Le Grelle family

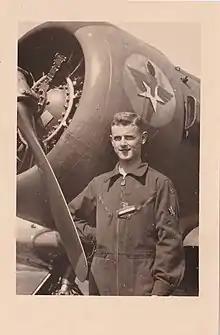
Count Hervé Le Grelle (1927-1953).

Daughter of Count Adelin Le Grelle and Rosalie de Swert, Countess Marie-Antoinette was the cousin of Cécilia Sarkozy, the second wife of former French President Nicolas Sarkozy. In 1944, at the liberation of Antwerp, she met Keith MacLellan. Like many young people of his generation, MacLellan had been forced to interrupt his studies during the war and joined the Royal Montreal Regiment, with whom he trained, was appointed an officer and sent to the United Kingdom, where he was transferred to the 1st Special Air Service (1st SAS). He became one of only two Canadians to serve in the 1st SAS during the war. At that time, he was part of small, jeep-mounted units operating behind enemy lines in Belgium, the Netherlands, Germany, and Norway. After the war, on 11 September 1946, Marie-Antoinette married Keith MacLellan while he was a student at Oxford. An ambassador to many countries, MacLellan was a Canadian diplomat who helped shape Canada's multilateral foreign policy after the war and championed the cause of a united federal Canada.